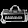
Label: Bag